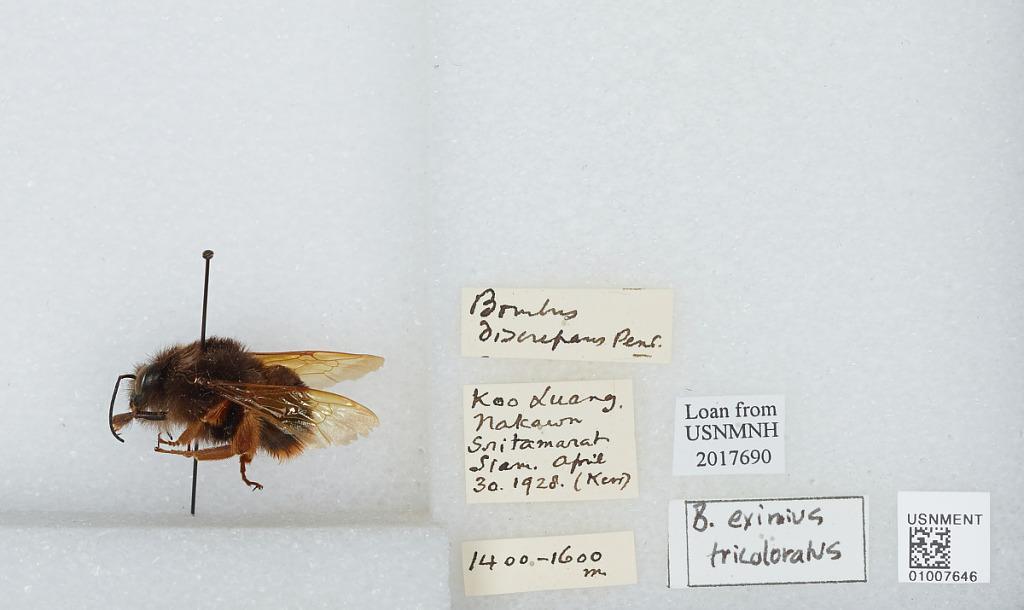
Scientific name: Bombus (Rufipedibombus) eximius Smith
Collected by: W. Kerr
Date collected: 1928-4-30
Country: Thailand
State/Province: Nakhon Si Thammarat
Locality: Khau Luang (mountain)
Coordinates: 8.5, 99.73